St. Ludger Church, Billerbeck

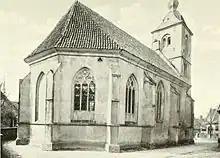
Old St. Ludger's Church, 1891

Bishop Ludger baptized at Billerbeck and founded the there before 800. A chapel dedicated to the saint was built at the place of death or in its vicinity in the 11th century. It was probably dedicated to Ludger from its inception, and its secondary patron was St Nicholas of Myra. In the 15th century, this chapel was expanded in a Gothic style. Under Prince Bishop Christoph Bernhard von Galen (1650–1678), the tower was raised by one floor. Towards the end of the 19th century the building was demolished to make way for a new building.